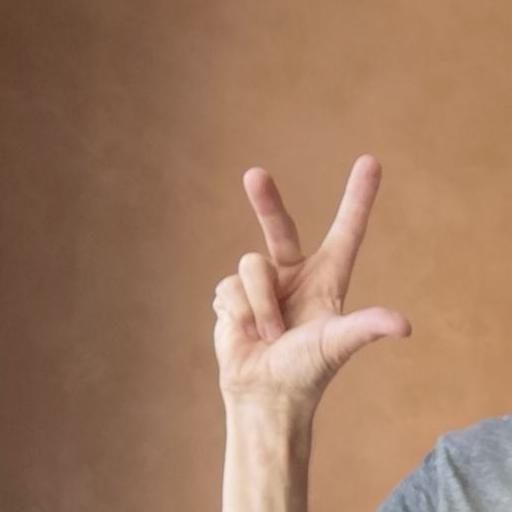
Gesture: three2